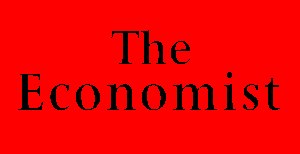
The Economist
Logo.
The Economist er et ugentligt nyhedsmagasin, som udgives af The Economist Newspaper Limited i London. Magasinet blev grundlagt i september 1843 og udkommer i over 1,2 mio. eksemplarer ugentligt.